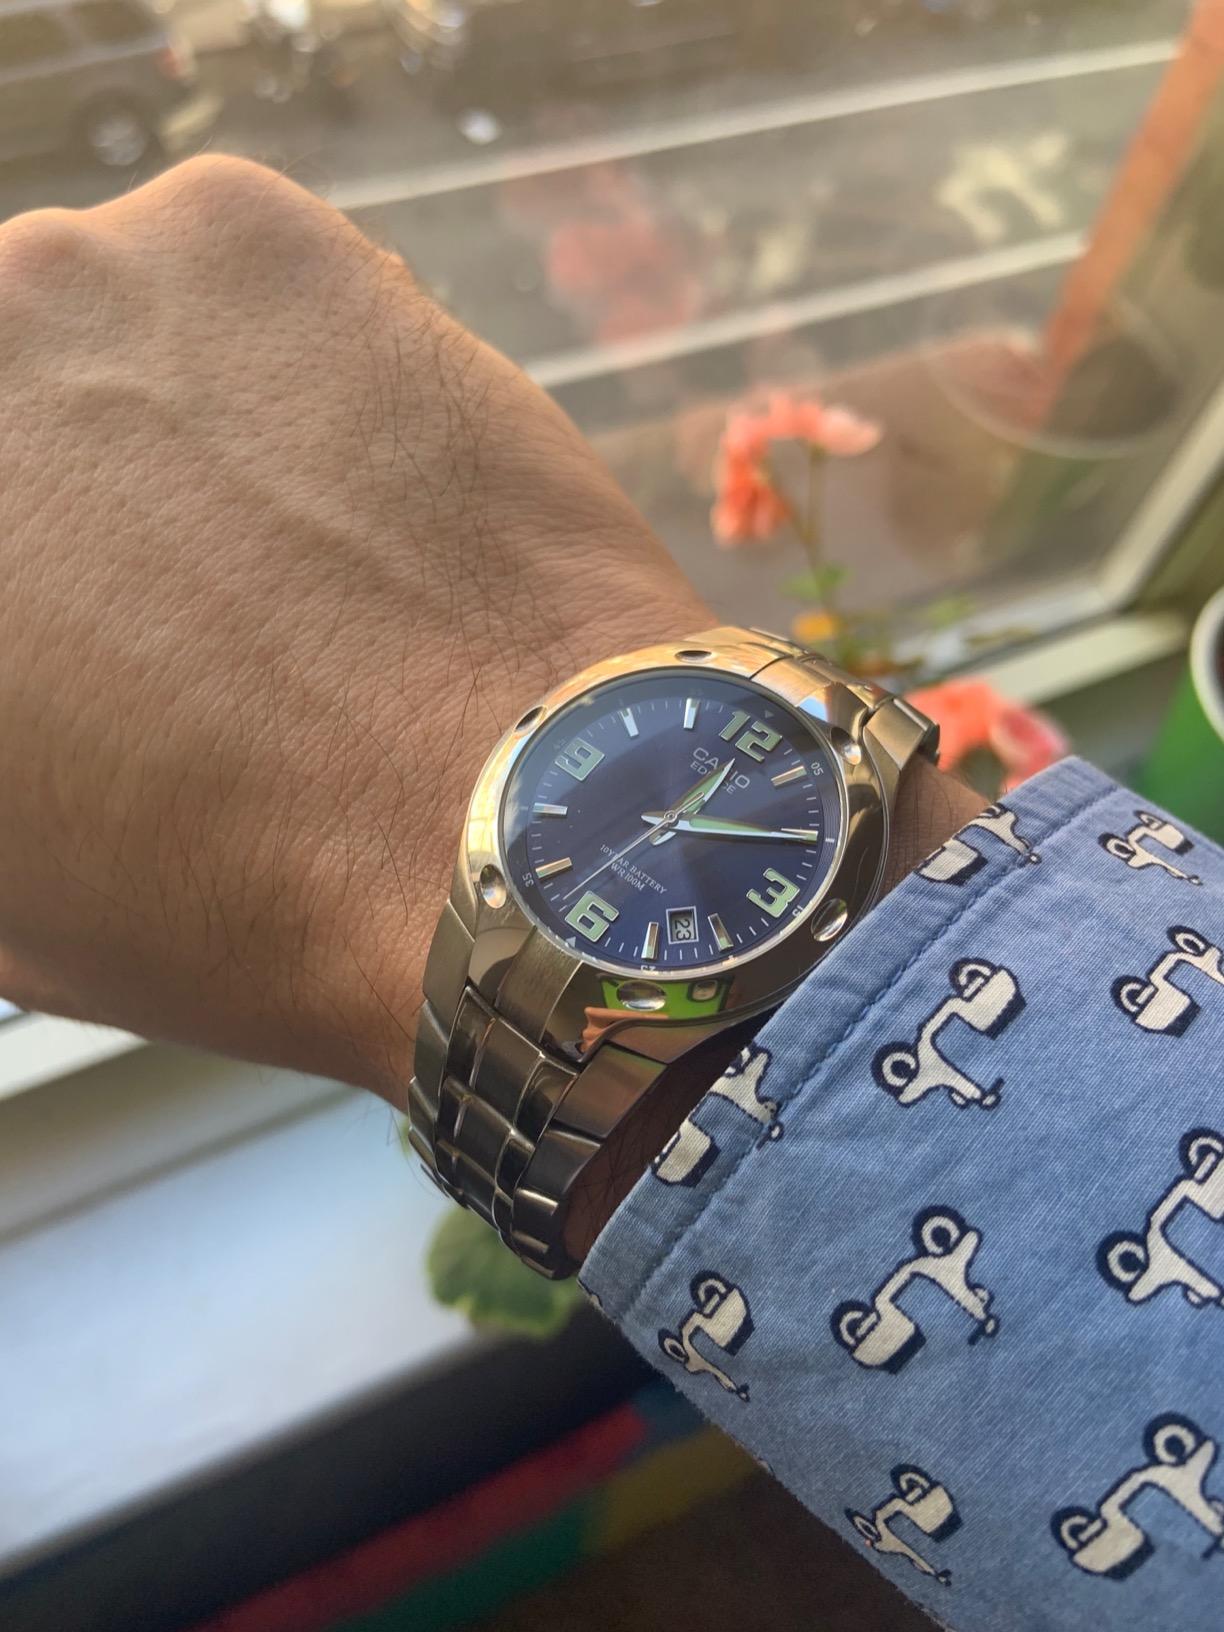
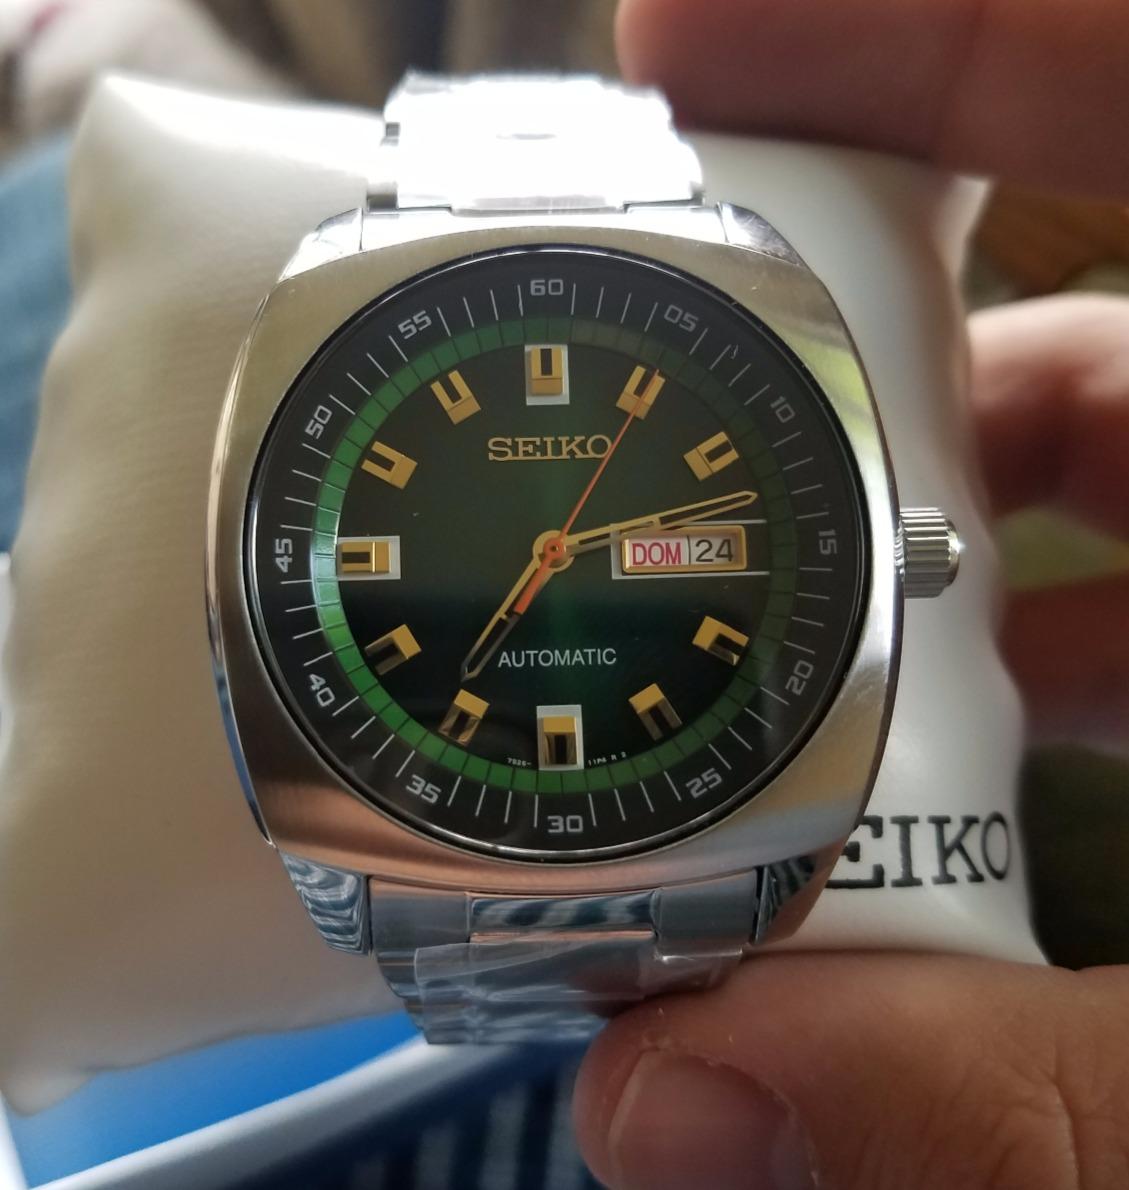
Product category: accessories_watch
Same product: no